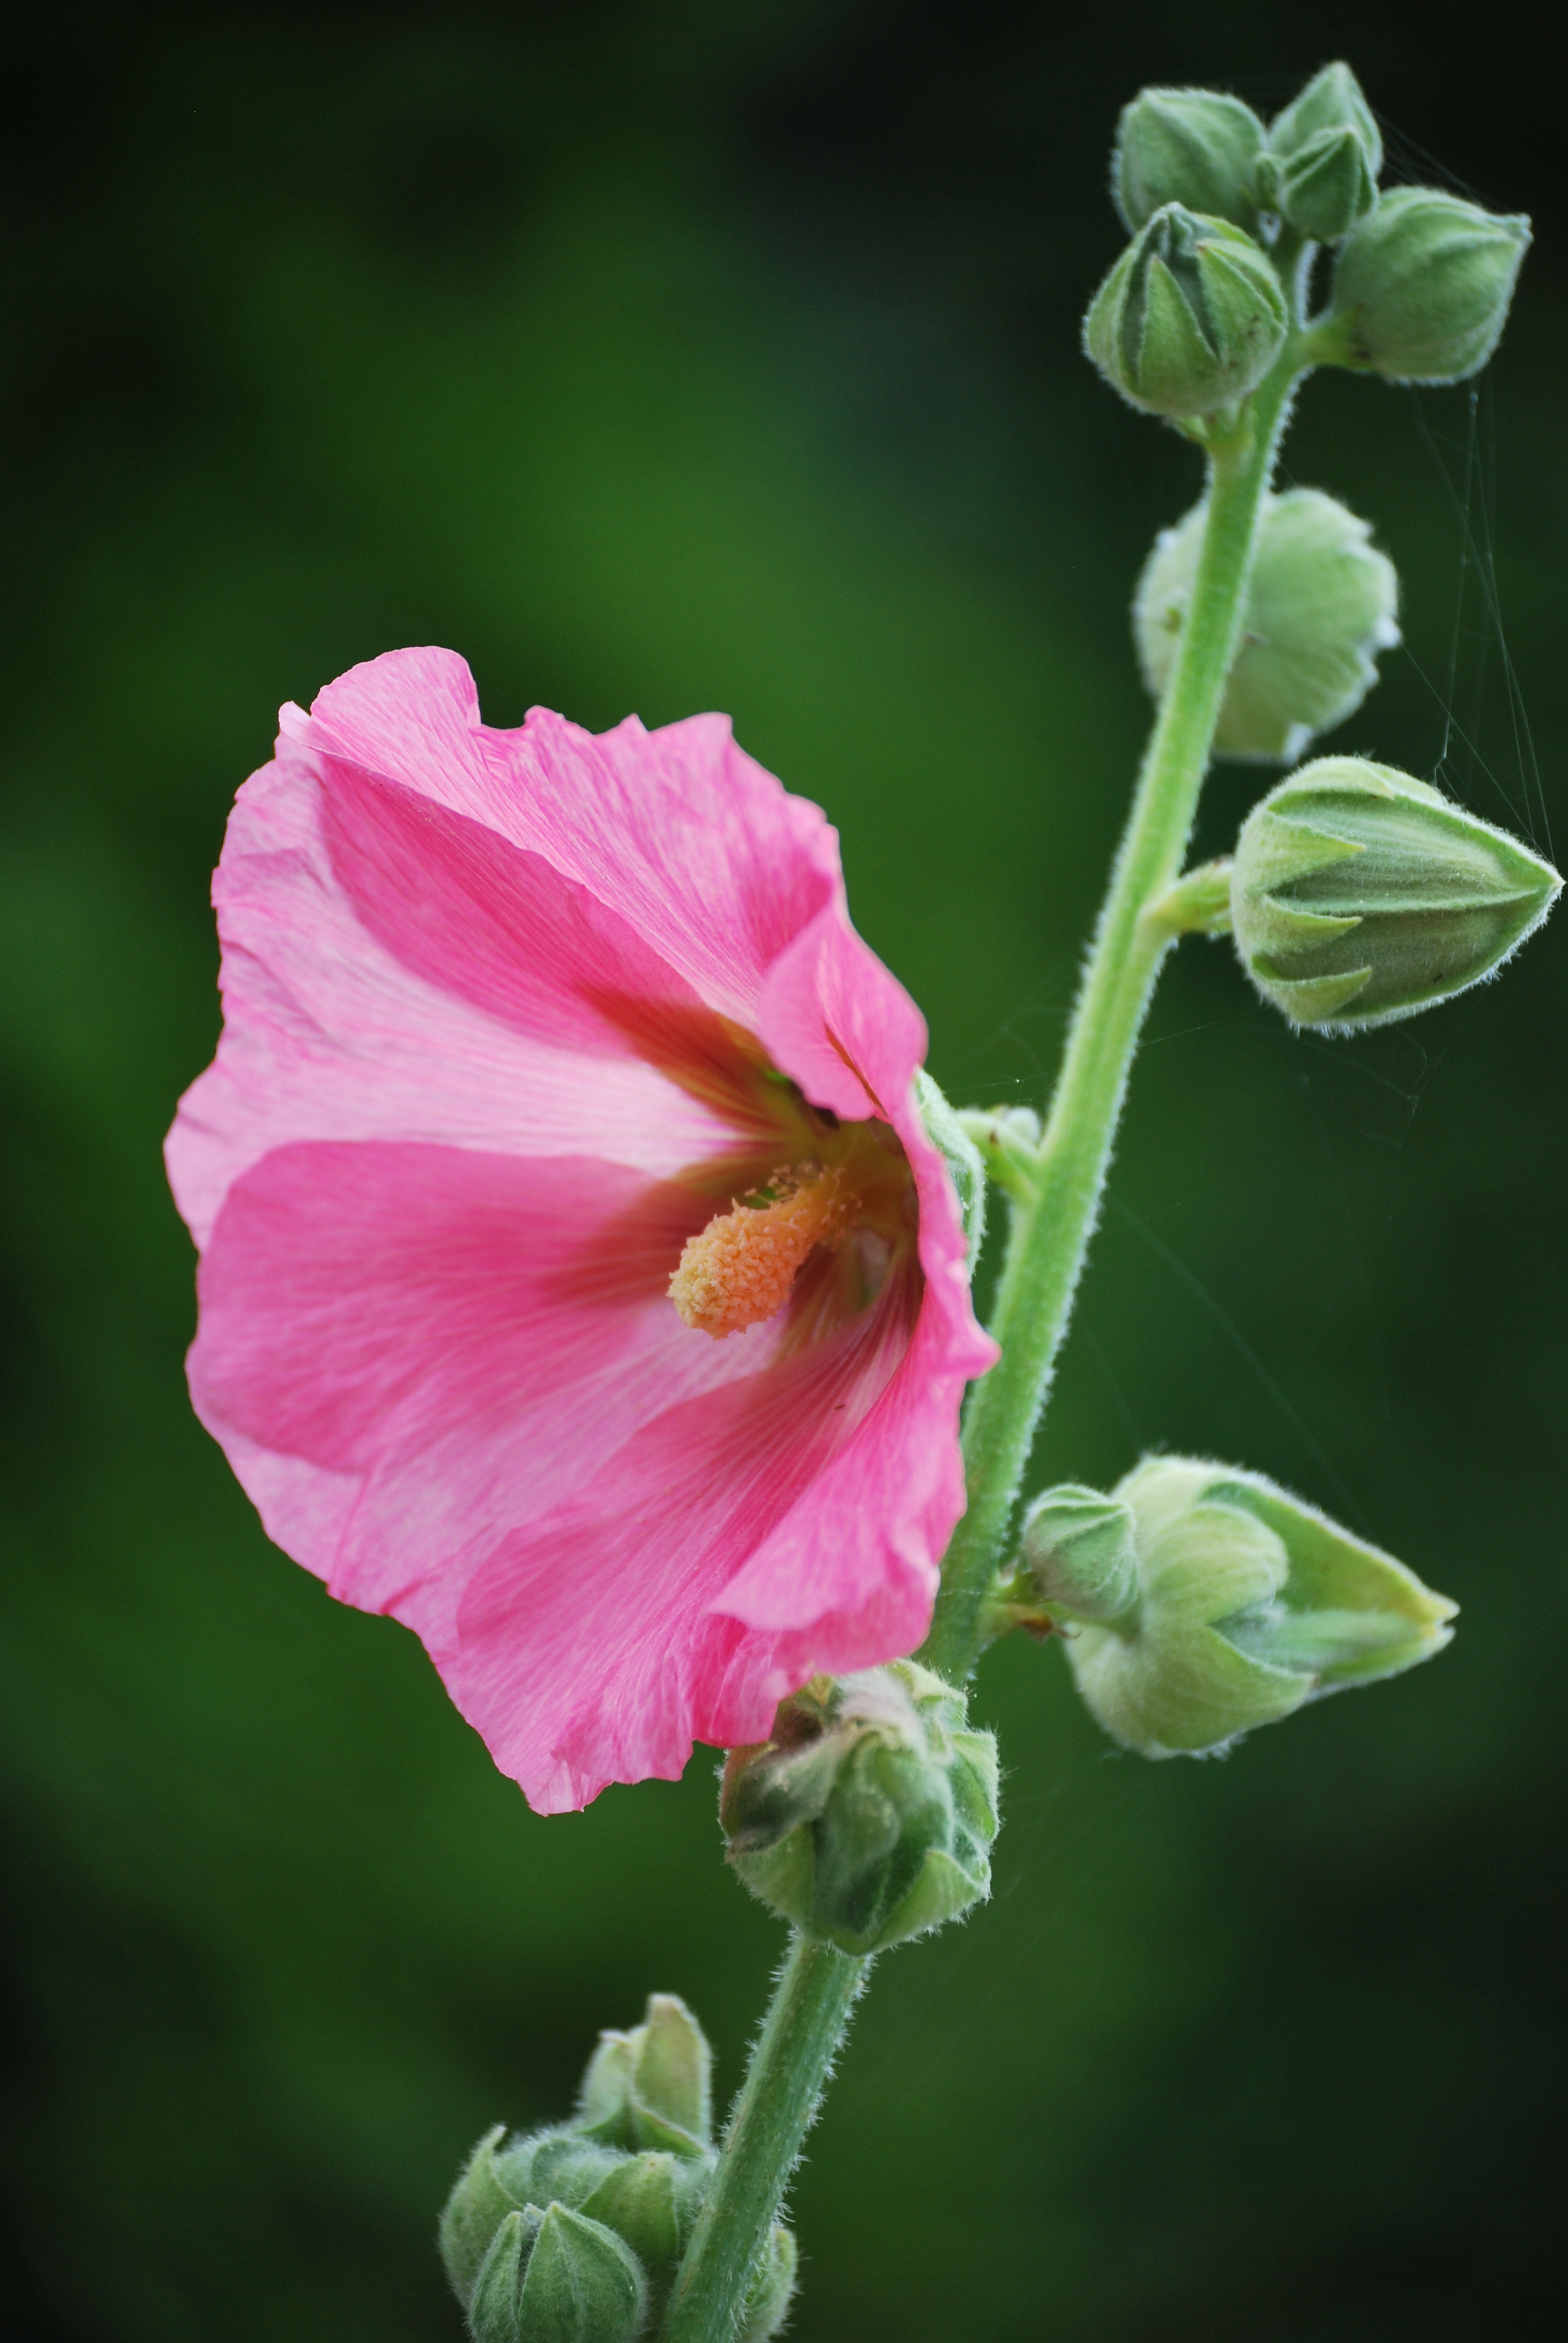
blossom, plant, flower, petal, bloom, macro, botany, close, flora, wildflower, hollyhocks, pink flower, macro photography, flowering plant, annual plant, plant stem, land plant